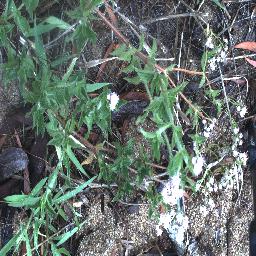
Label: siam_weed